Balsam Lake Mountain

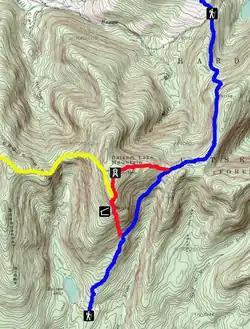
A topographic map of Balsam Lake Mountain with brown contour lines on a green and white background. Red, yellow and blue lines indicate the trails, with black-and-white pictograms denoting the fire tower, lean-to and trailhead facilities

Mill Brook, which gives the mountain to the west its name, rises from the hollow on the northeast. It is joined by an unnamed tributary which flows into it from Clark Hollow. All the streams that rise on Balsam Lake Mountain are part of the Delaware River's watershed. Mill Brook on the north slopes feeding that river's East Branch directly at Pepacton Reservoir, making it part of New York City's water supply. Water from the southern streams drains into the Beaver Kill not far below the mountain, which itself reaches the East Branch at East Branch well below the reservoir's dam at Downsville.